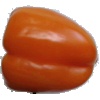
Label: Pepper Orange 1